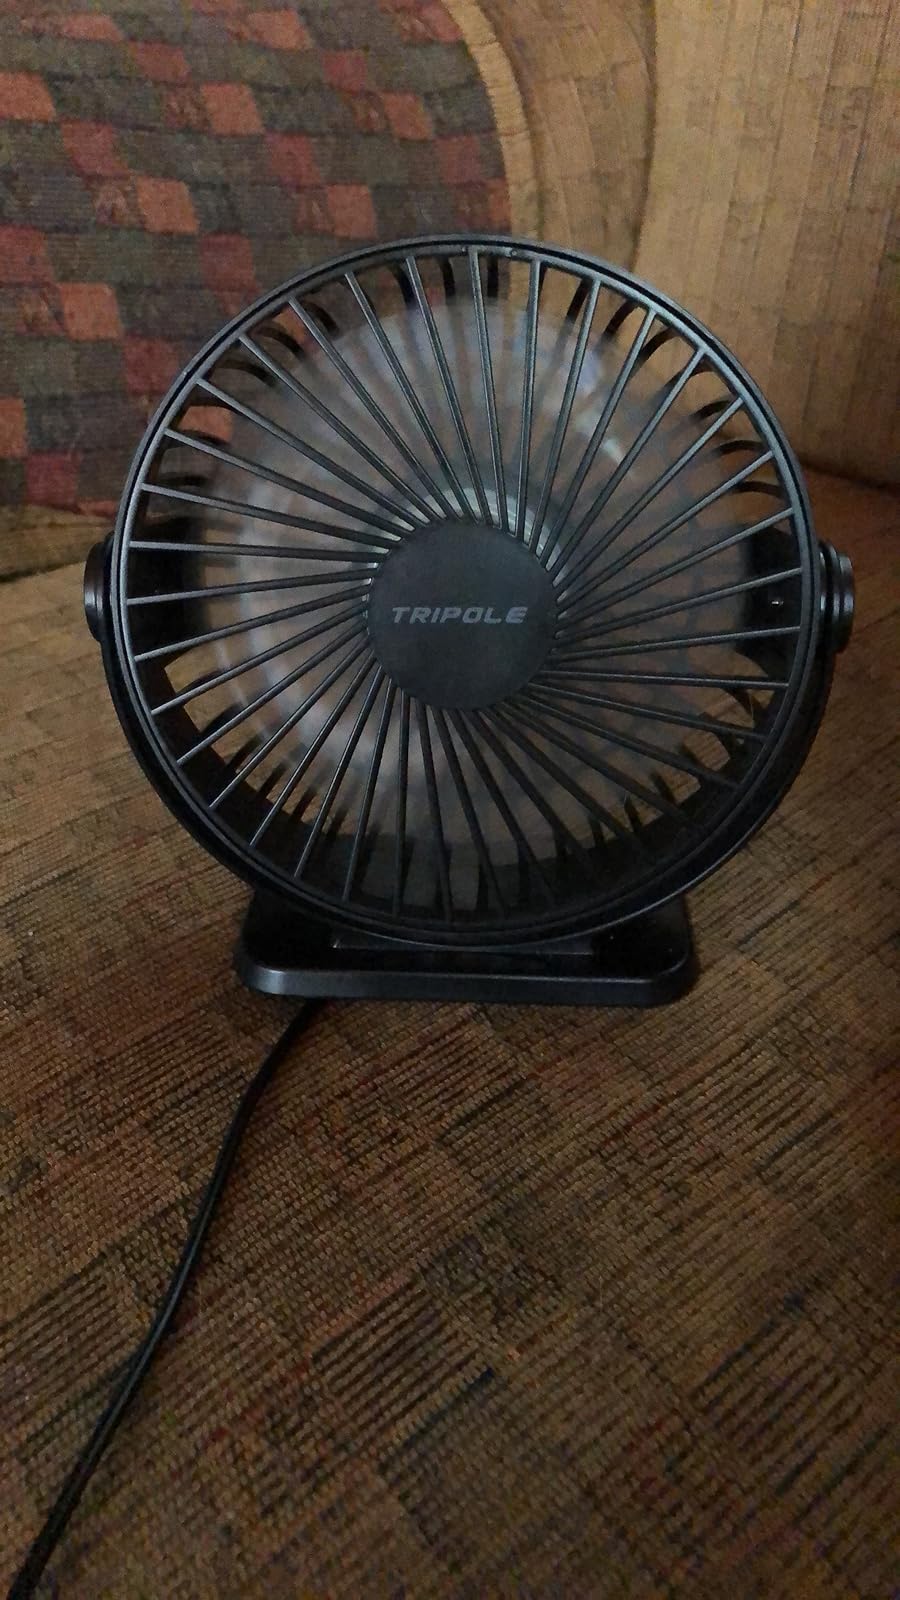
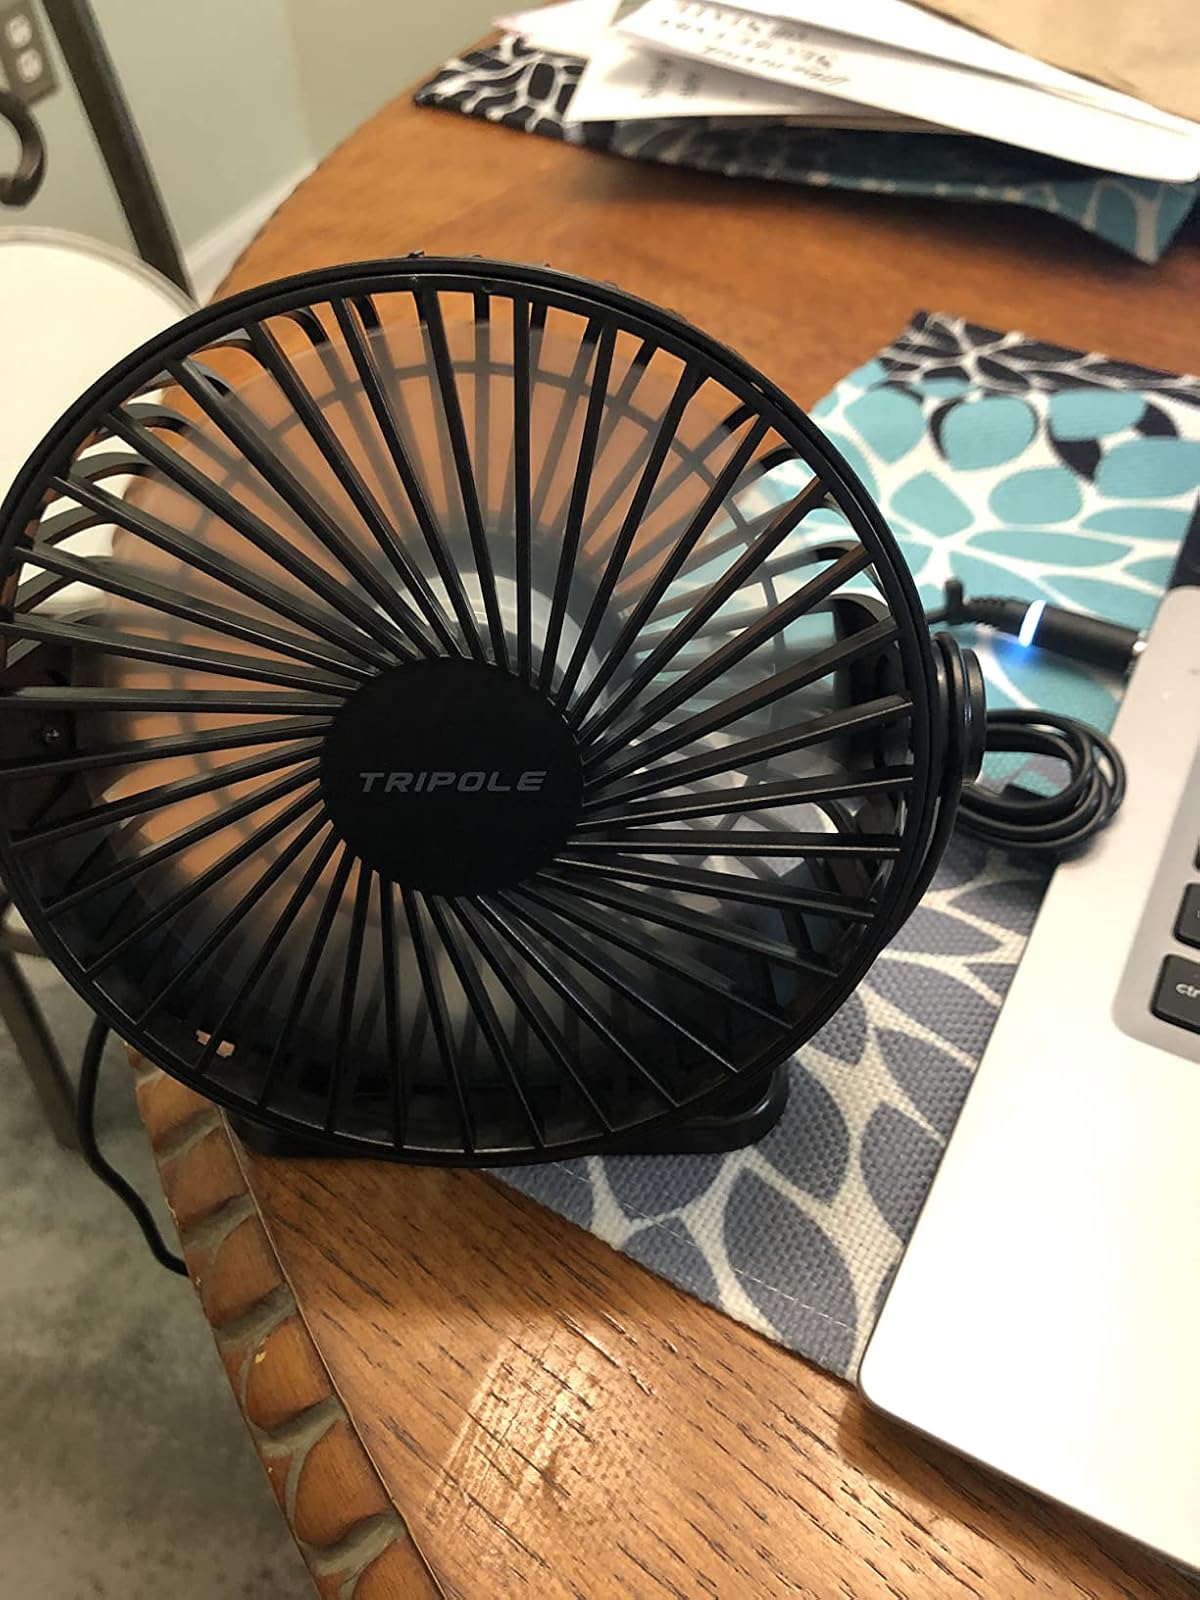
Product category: fan
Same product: yes